Figurehead (object)

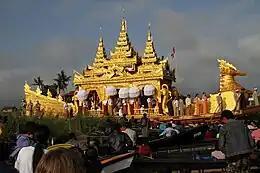
The ceremonial barge used during the annual Phaung Daw U Pagoda festival in Myanmar uses a figurehead at right of a "karaweik", a mythical bird.

In pre-colonial Burma, during the Konbaung dynasty, figureheads were used to distinguish several types of royal barges allocated to different members of the royal court; each barge had a specific mythical figurehead at the front.